List of Beşiktaş J.K. seasons

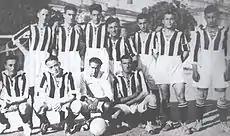
1923–24 Istanbul Football League champion squad

Beşiktaş Jimnastik Kulübü is a multi-purpose Turkish sports club, founded in 1903, in the Beşiktaş district of Istanbul. As of 2013, the club is active in 13 different branches. The football branch of the team was formed as the club individuals gathered and begun to train together, led by Şeref Bey in 1910. Beşiktaş did not take a part of Istanbul Friday League (1904–1915) and Istanbul Sunday League (1915–1923) campaigns and started to play at competitive level of football in Istanbul League in 1923–24 season where they topped the season-end table. The club later joined Milli Küme Şampiyonası (1937–1950) and Istanbul Professional Football League (1950–1959) until the Milli Lig was formed in 1959 as the nationwide professional association football campaign.